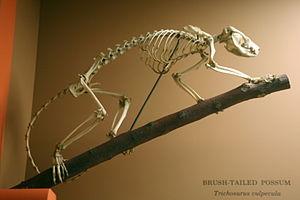
Trichosurus vulpecula, appelé Phalanger-renard, Phalanger vulpin, Phalanger commun, Opossum d'Australie, Opossum à queue en brosse, Cousou ou localement « possum », est une espèce de petits marsupiaux arboricoles australiens à queue préhensile qui se nourrit de feuillages et de fruits mais aussi d'insectes, d'œufs, d'oisillons et de porcelets. Introduit en Nouvelle-Zélande pour sa fourrure, il y est à présent considéré comme une espèce invasive car, sans prédateur sur cette île, il pille les nids, blesse les arbres et transmet la tuberculose bovine.